Greenland ice sheet

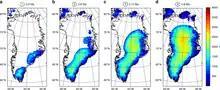
Timeline of the ice sheet's formation from 2.9 to 2.6 million years ago

While there is evidence of large glaciers in Greenland for most of the past 18 million years, these ice bodies were probably similar to various smaller modern examples, such as Maniitsoq and Flade Isblink, which cover around the periphery. Conditions in Greenland were not initially suitable for a single coherent ice sheet to develop, but this began to change around 10 million years ago, during the middle Miocene, when the two passive continental margins which now form the uplands of West and East Greenland experienced uplift, and ultimately formed the upper planation surface at a height of 2000 to 3000 meter above sea level.